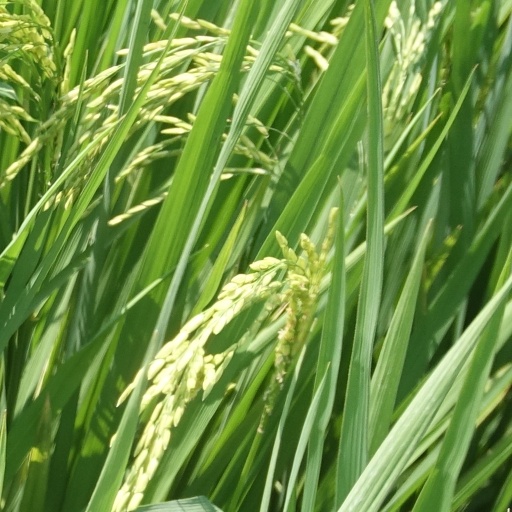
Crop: rice